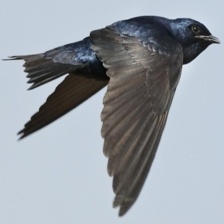
Species: PURPLE MARTIN
Scientific name: PROGNE SUBIS